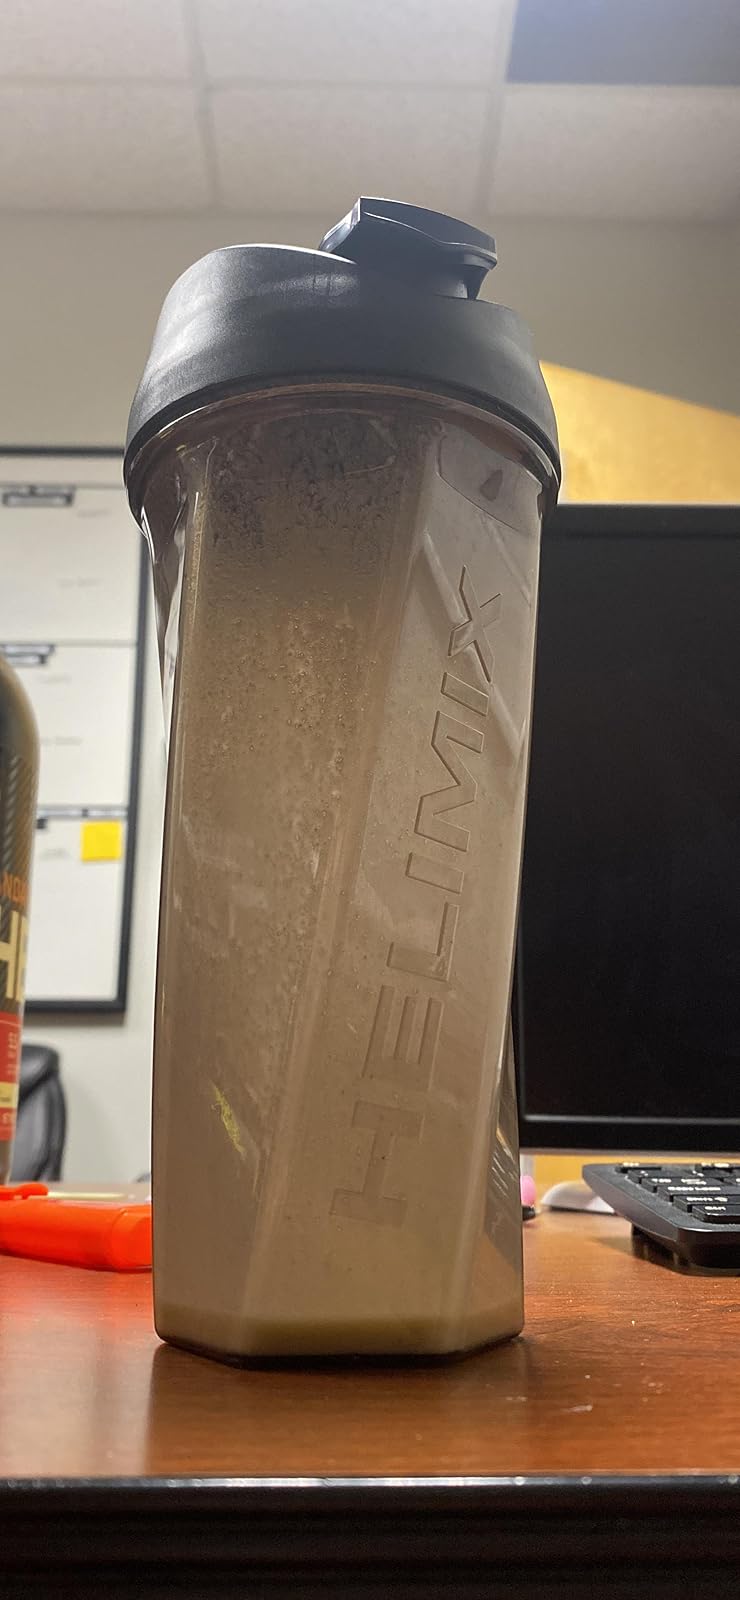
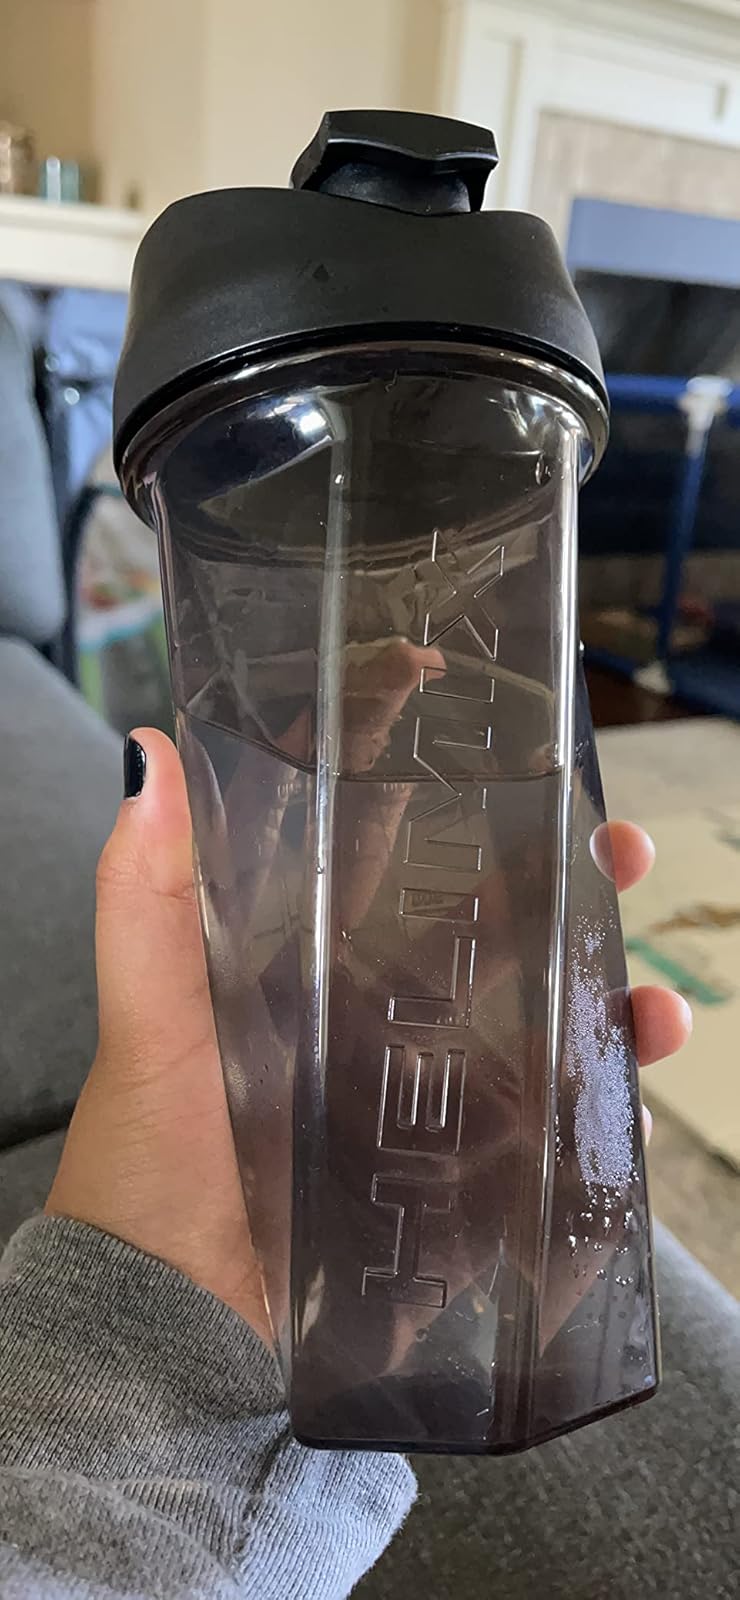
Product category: items_blender
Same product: yes